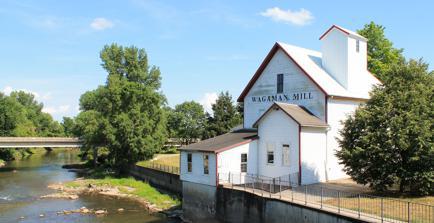
Building: Lynnville Mill and Dam
Country: United States of America
Year built: 1848
United States historic place Lynnville Mill and Dam U.S. National Register of Historic Places Show map of Iowa Show map of the United States Location East St. Lynnville, Iowa Coordinates 41°34′50″N 92°46′58″W / 41.58056°N 92.78278°W / 41.58056; -92.78278 Area 2 acres (0.81 ha) Built 1848, 1868 Built by John Sparks NRHP reference No. 77000522 Added to NRHP November 25, 1977 The Lynnville Mill and Dam , also known as Wagaman Mill , is a historic complex located in Lynnville, Iowa , United States.  John Sparks relocated from Lee County to Jasper County in 1845.  That year he began building a small paddle-wheel saw mill, which was completed the following year.  In 1847 he began the construction of a grist mill, which he finished in 1848.  This was the first mill in Jasper County. Jesse Arnold, who bought the mill in 1852, and his son Joseph replaced the paddle-wheel with a vertical drive hydraulic turbine in 1868.  W.K. Wagaman bought the mill in 1898 and modernized the machinery, and his son Fred installed the concrete dam, and added an additional turbine and a wheel house in 1918–1919.  He discontinued the grinding of wheat, which was no longer profitable, and focused on the production of animal feed, corn meal, and electricity.  Fred's son Harris (Huck) took over the mill in 1946, and in 1958 completely electrified the operation.  The Jasper County Conservation Board began restoring the wheel house of the mill to its original operating condition in 1973. The mill was listed on the National Register of Historic Places in 1977. The Lynnville Historical Society began repairing the mill building in 1998. References